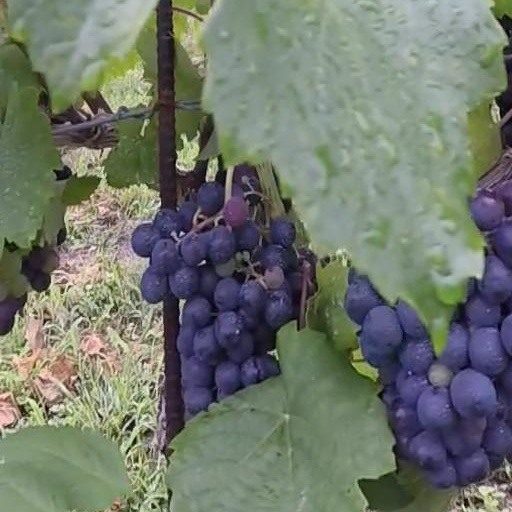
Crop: grape